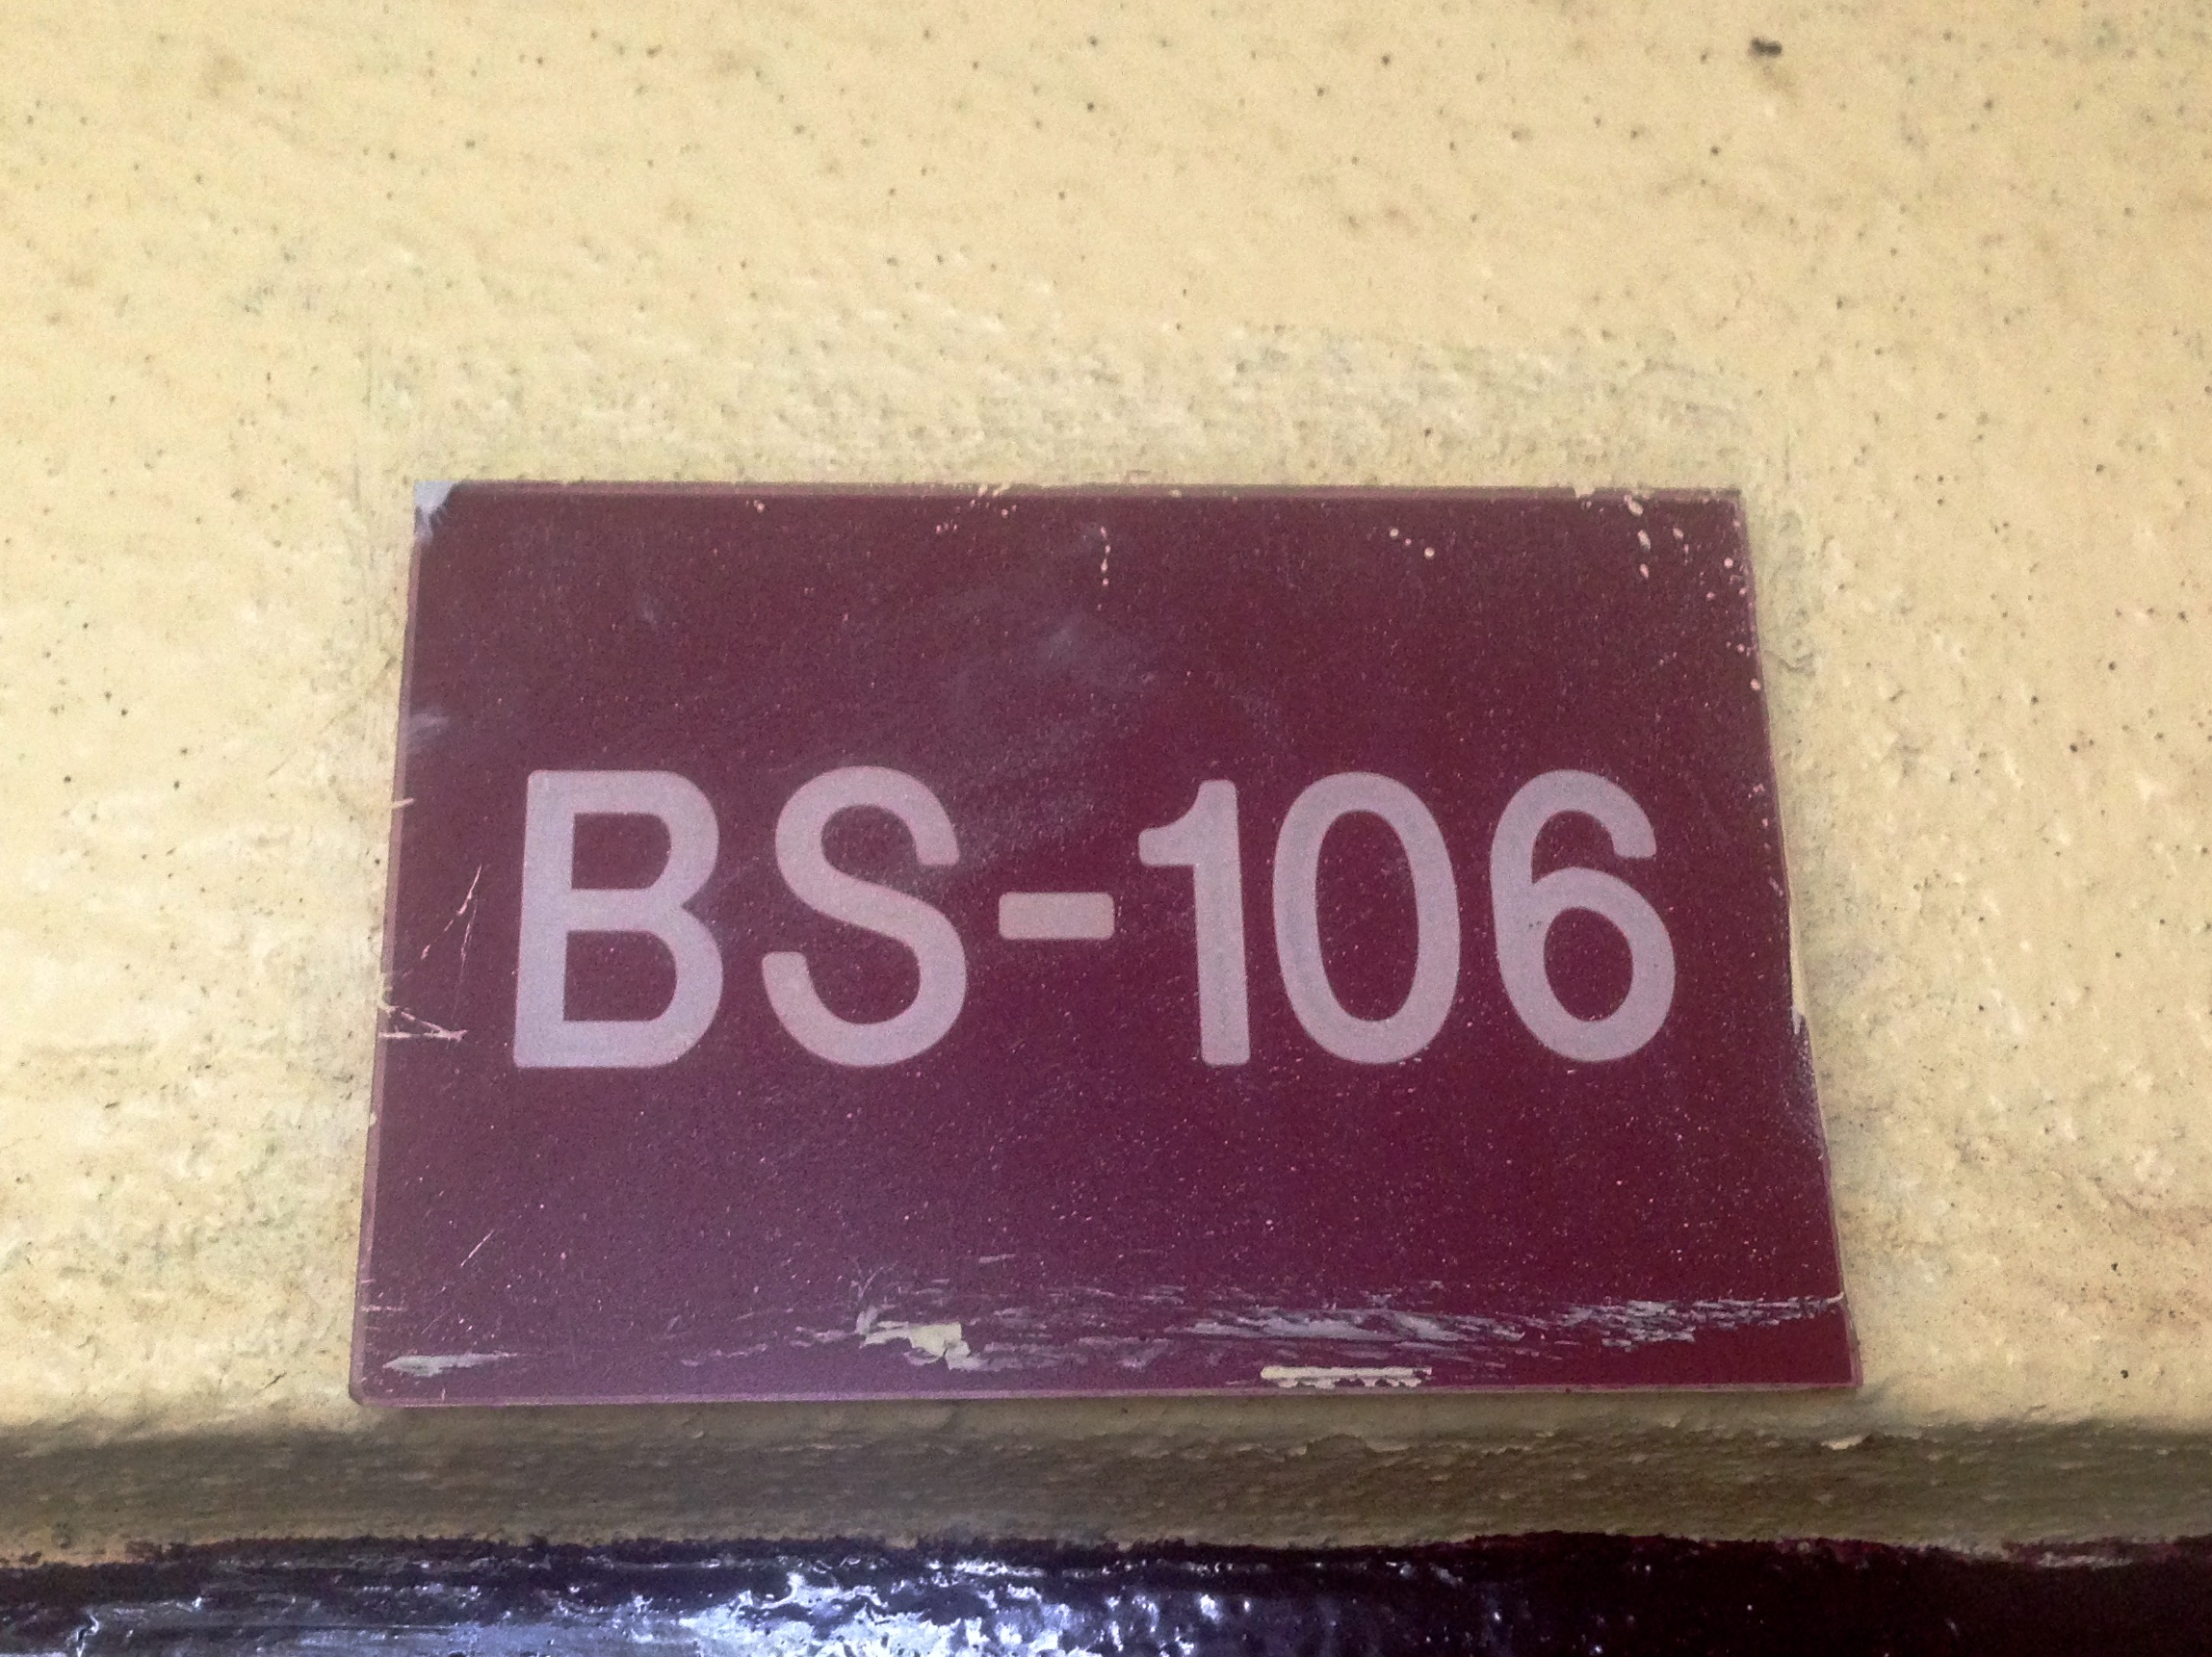
number, red, color, pink, eye, shape, ds106, 106